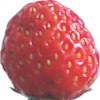
Label: strawberry